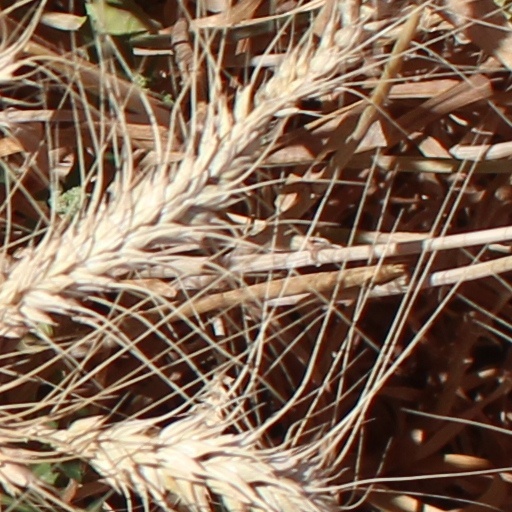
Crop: wheat